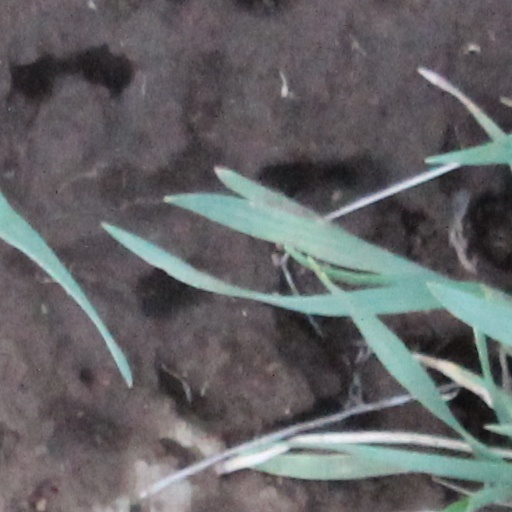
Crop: wheat